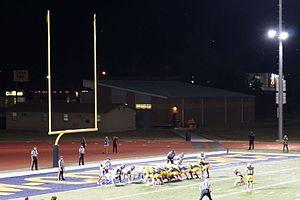
L'End zone, zone de but ou zone des buts, est un terme utilisé dans le football américain et le football canadien qui désigne sur un terrain, la zone comprise entre la goal line et l'end line limitées sur les côtés par les sidelines. Le terrain possède deux end zones situées de part et d'autre du terrain.